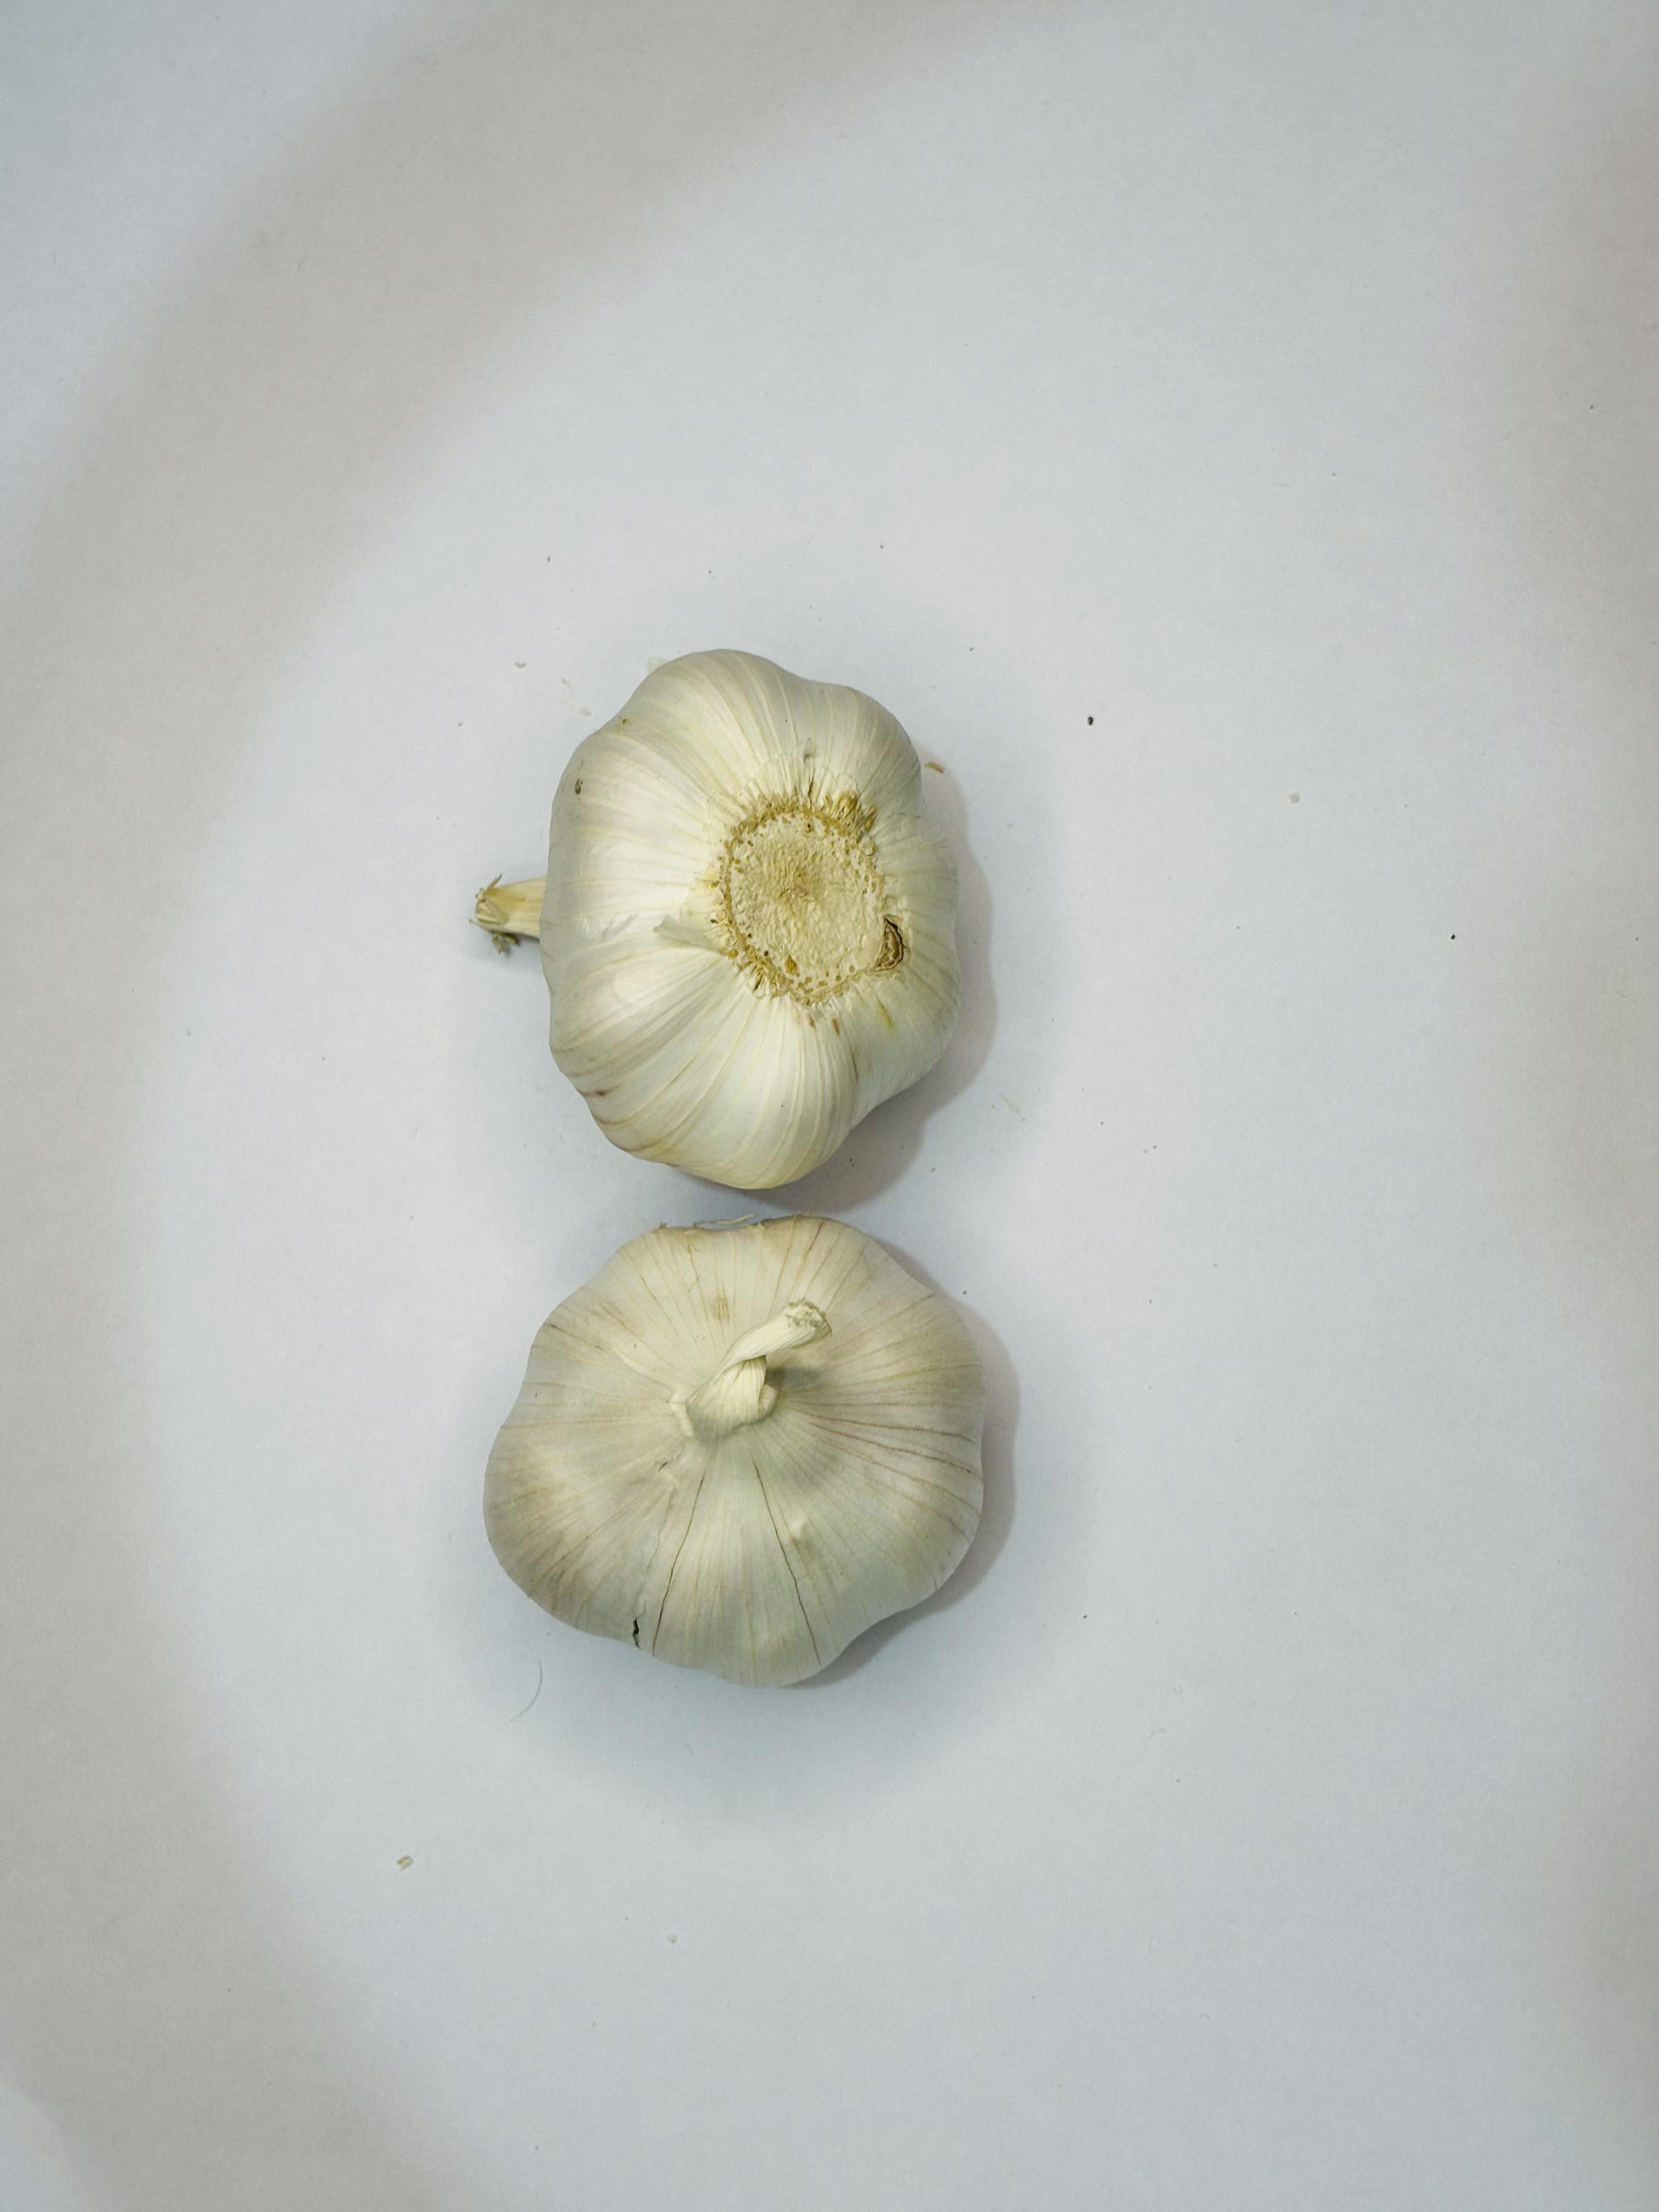
Label: Garlic